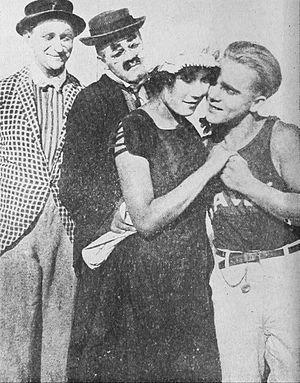
Harry McCoy est un acteur, scénariste, réalisateur, compositeur et producteur américain né le 10 décembre 1889 à Philadelphie, Pennsylvanie, mort le 1ᵉʳ septembre 1937 à Hollywood.